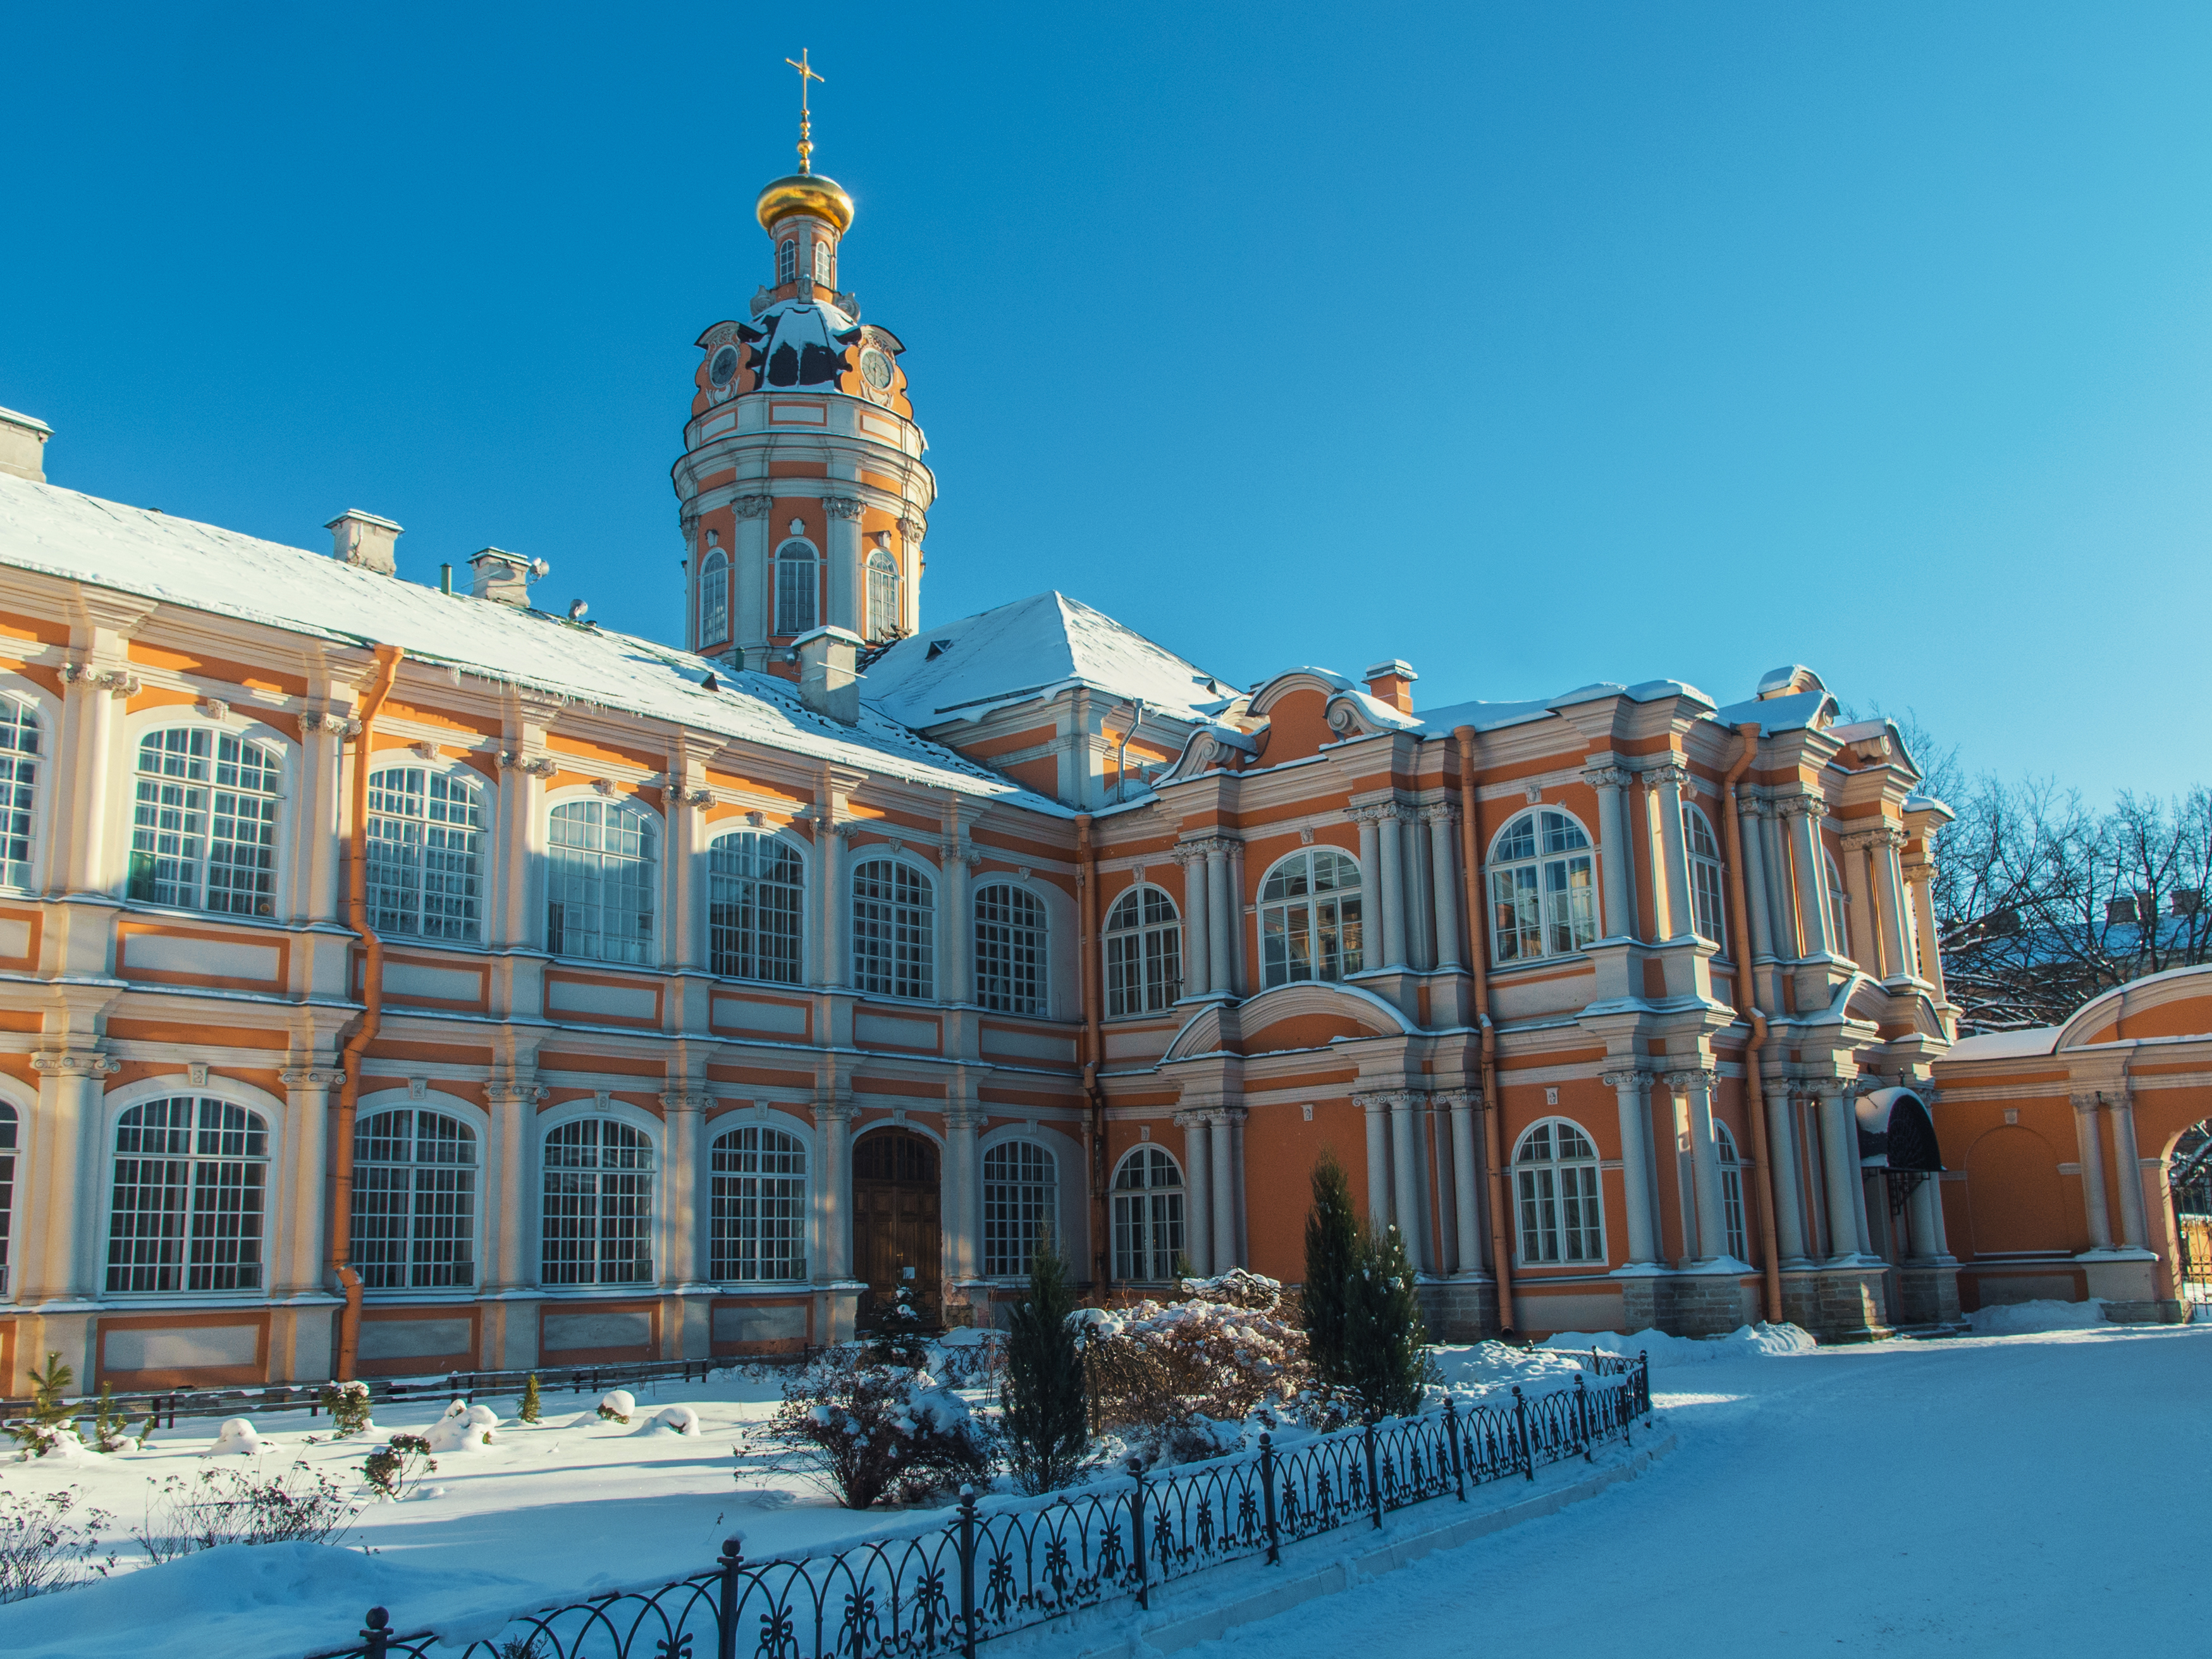
images, sky, building, window, plant, blue, snow, tree, freezing, facade, city, mixed use, urban design, house, winter, stately home, medieval architecture, arcade, apartment, classical architecture, seat of local government, official residence, tourism, evening, town square, plaza, tourist attraction, byzantine architecture, convent, mansion, turret, condominium, estate, reflection, manor house